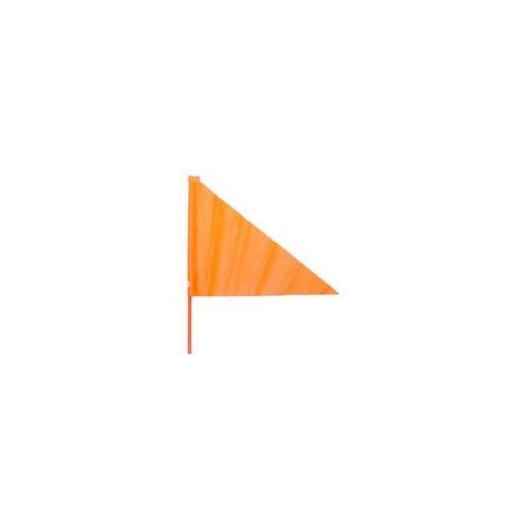
Vlag veiligheids oranje
Brand: Tormino Fulfilment
Category: Sporting Goods > Outdoor Recreation > Cycling > Tricycle Accessories > Tricycle Flags